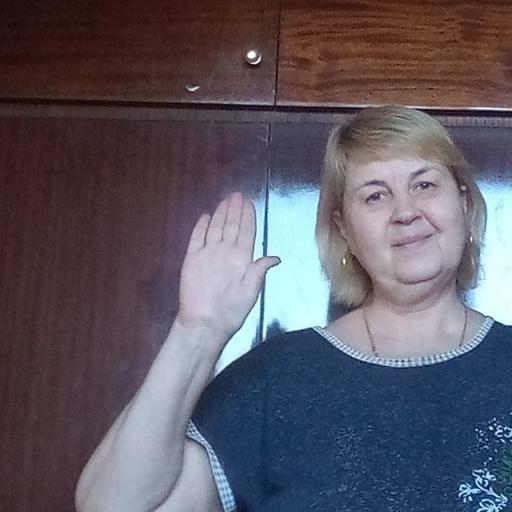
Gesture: stop